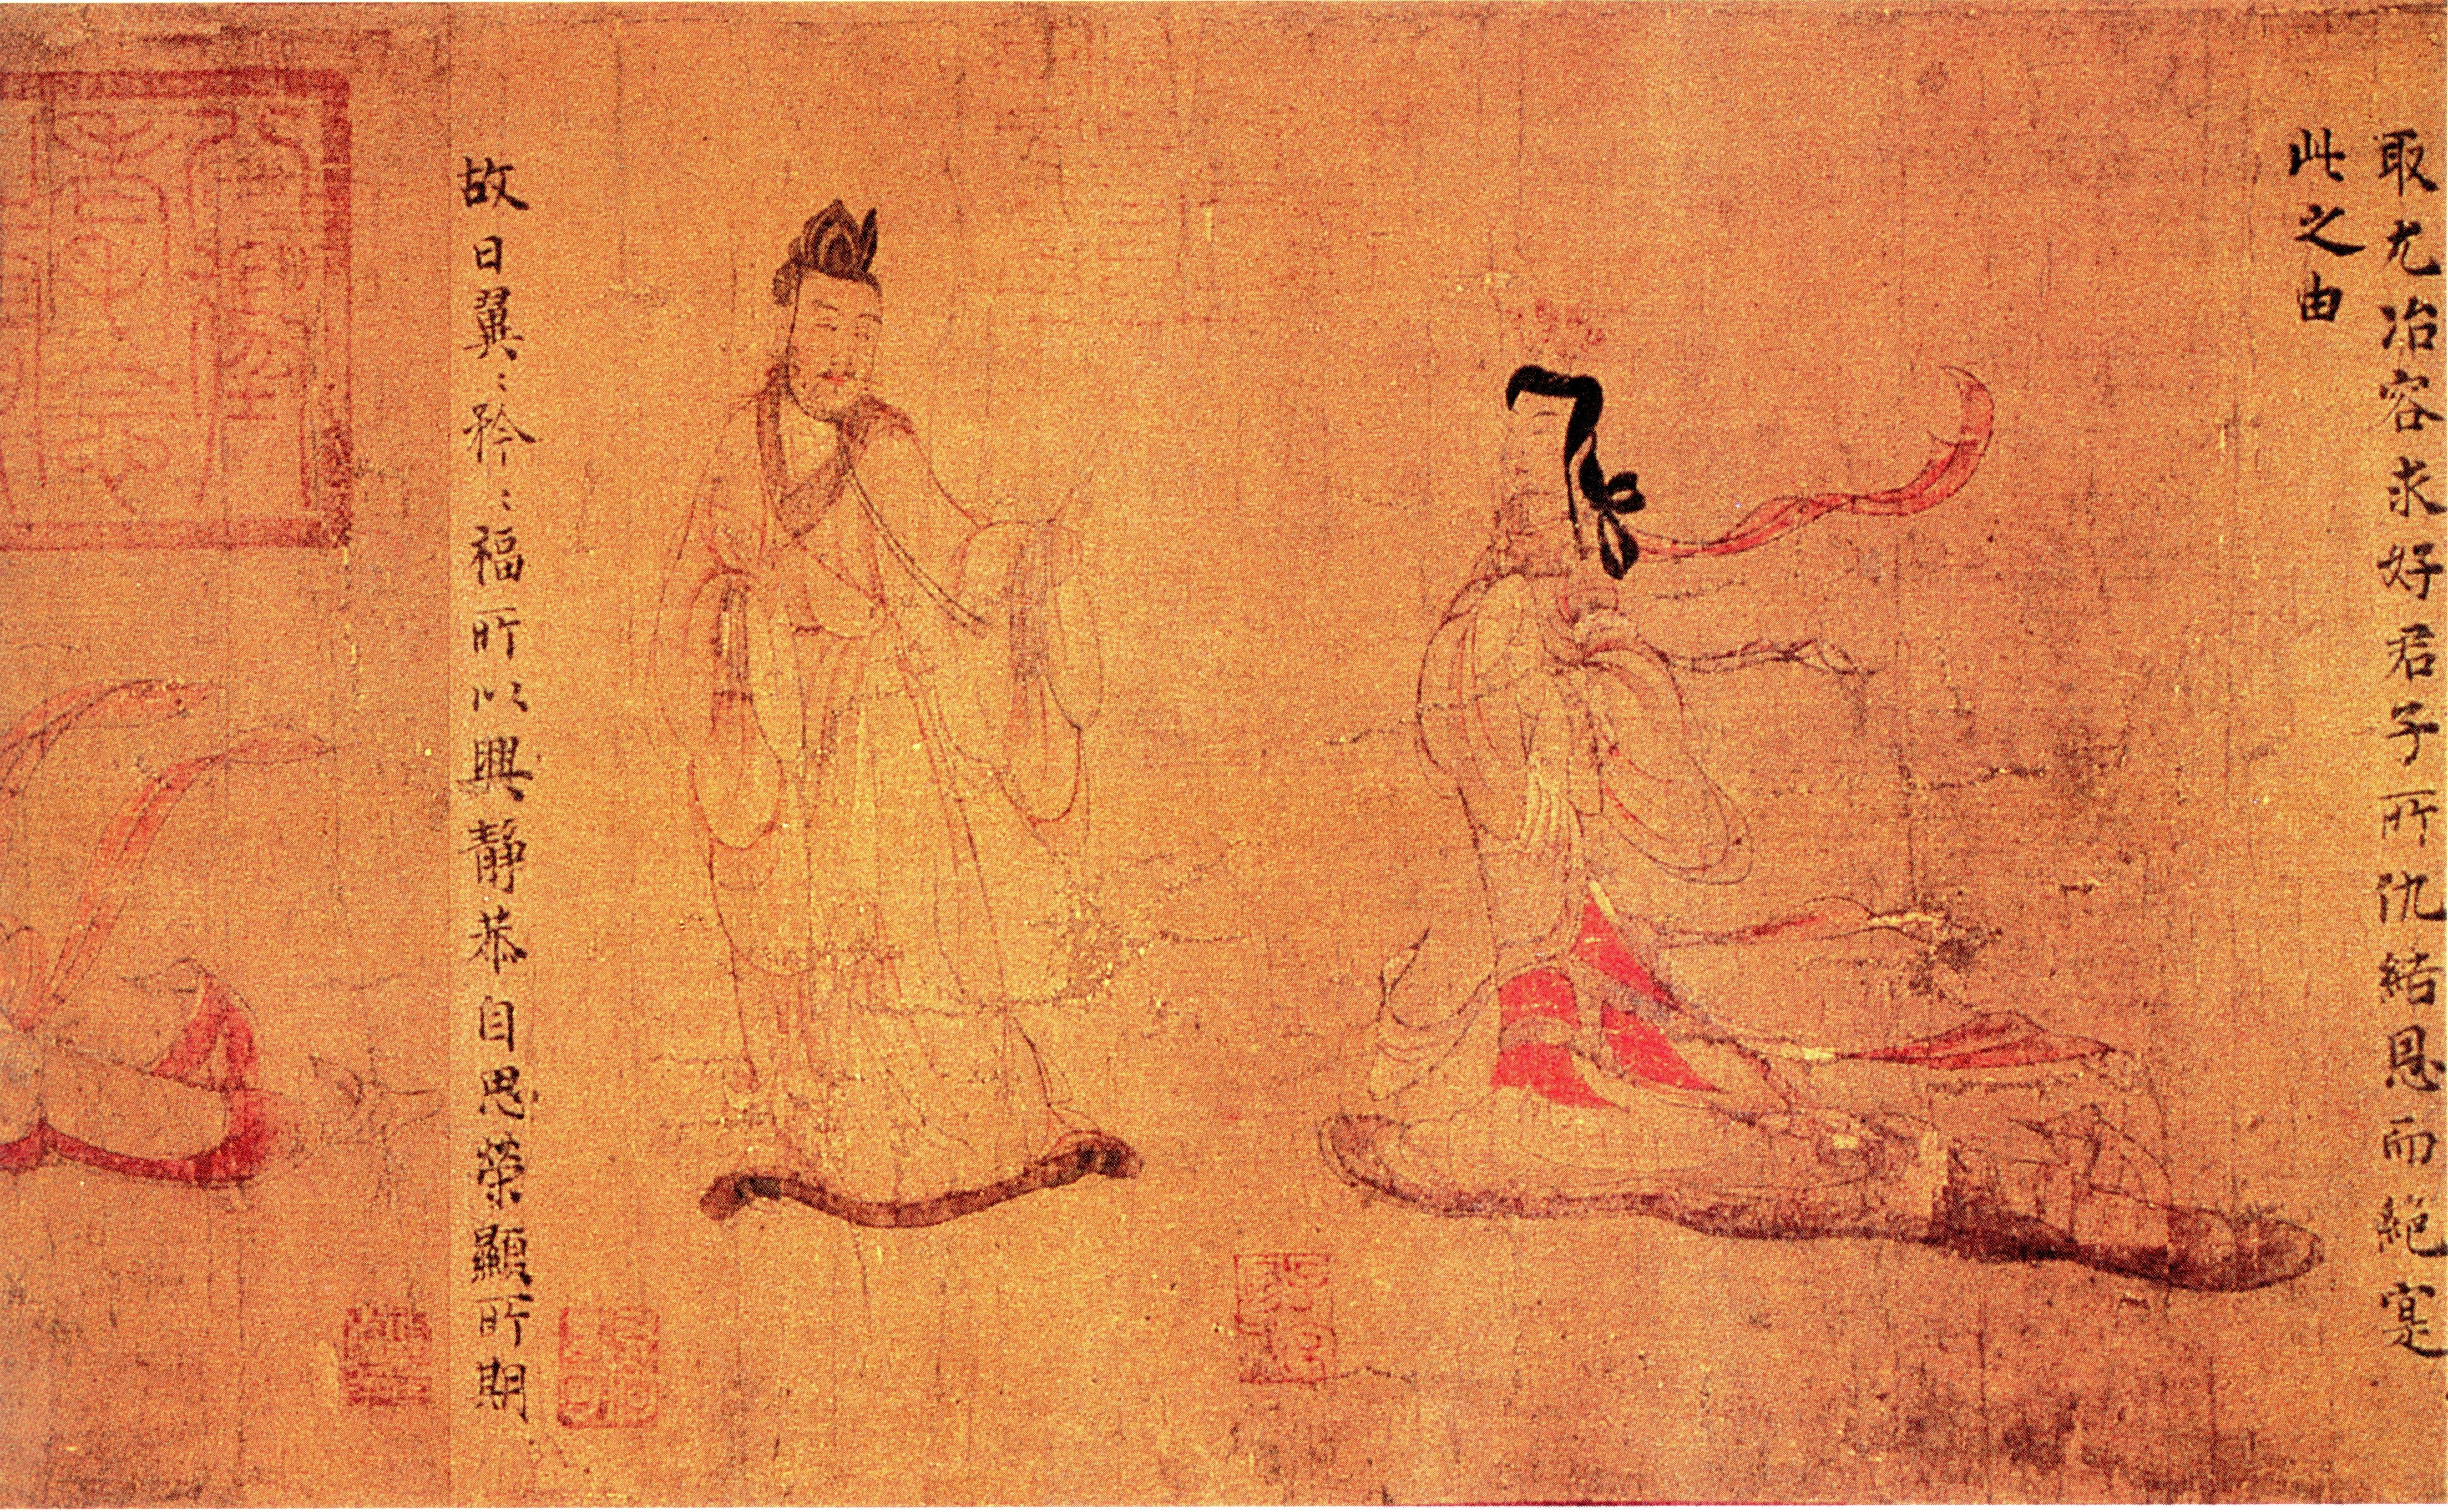
wood, number, wall, art, sketch, illustration, text, modern art, ancient history, jin, gu kaizhi, the instructress